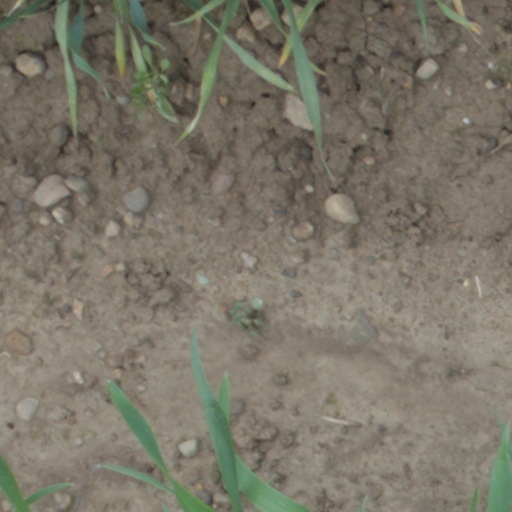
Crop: wheat